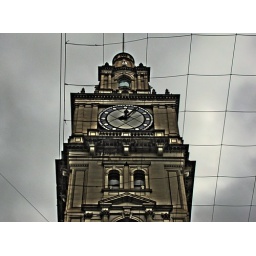
clock tower with pesky tram lines in the way :(